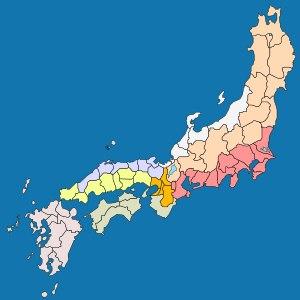
Gokishichidō est le nom d'une ancienne organisation administrative du Japon mise en place pendant la période Asuka. Cette organisation perdura jusqu'à la période Muromachi.